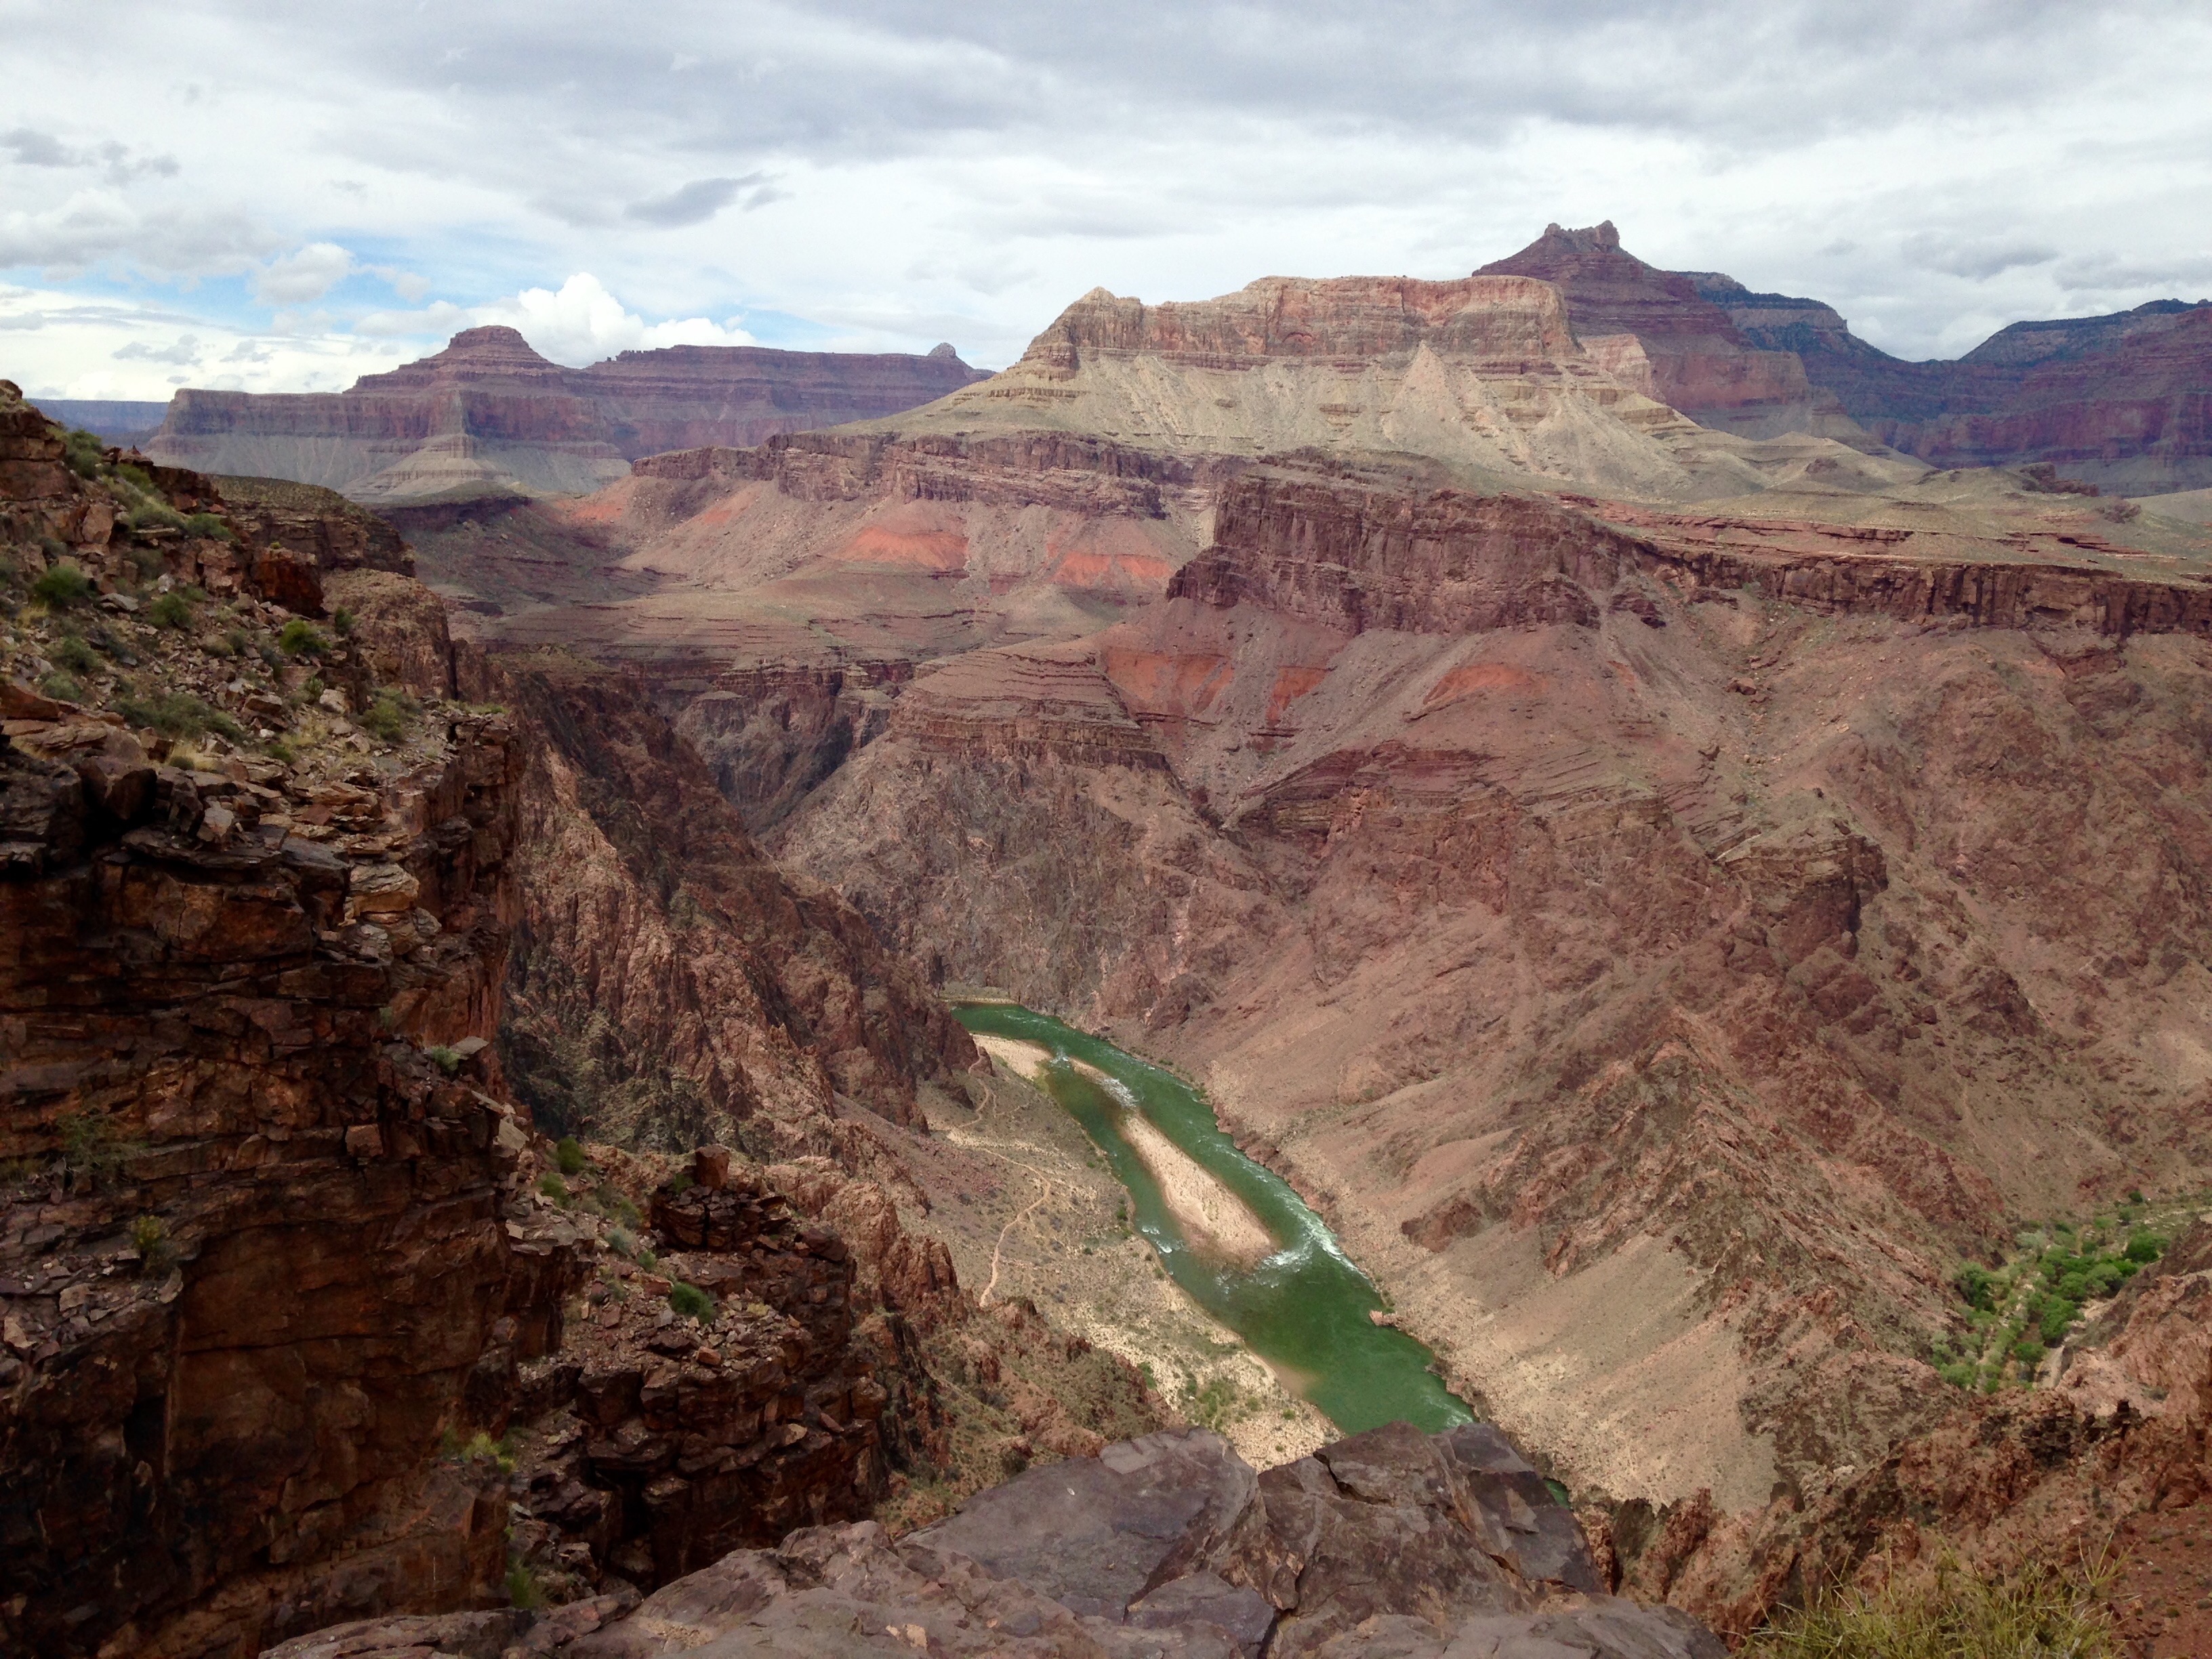
trail, valley, formation, cliff, canyon, terrain, national park, geology, badlands, ravine, plateau, wadi, landform, geographical feature, geological phenomenon